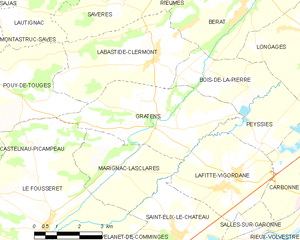
Gratens est une commune française située dans le département de la Haute-Garonne, en région Occitanie.